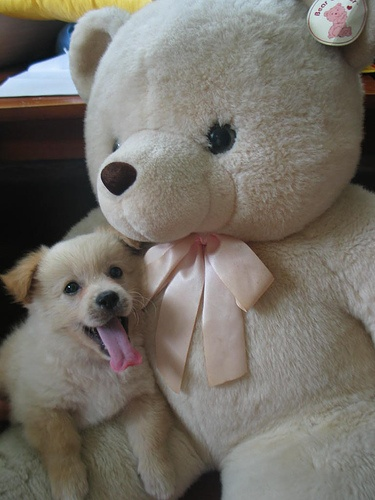
A little puppy on the leg of a large teddy bear.
A puppy sitting on the leg of a teddy bear.
A puppy is sitting next to a large teddy bear.
A puppy sitting next to a large, stuffed animal
Cute dog snuggled up against a big stuffed bear.